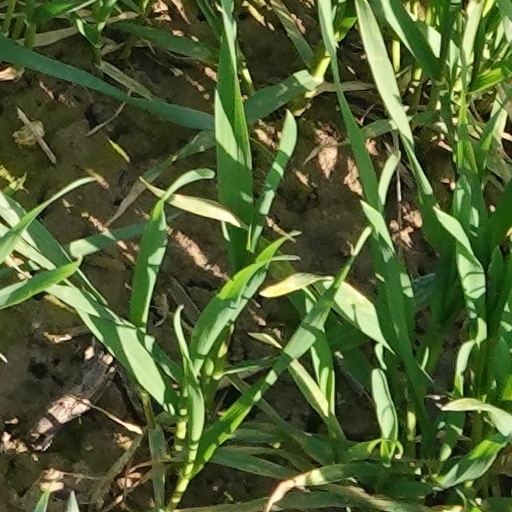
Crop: wheat